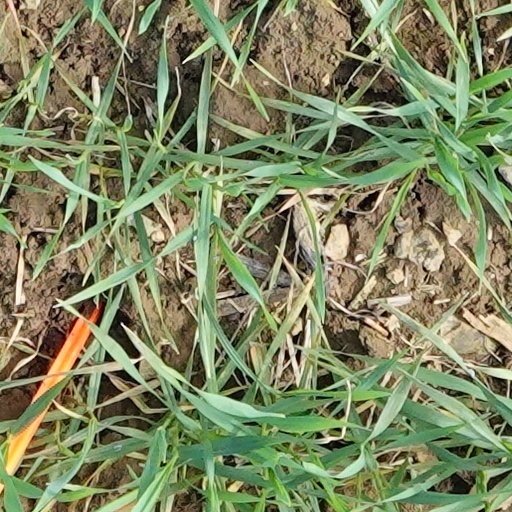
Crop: wheat